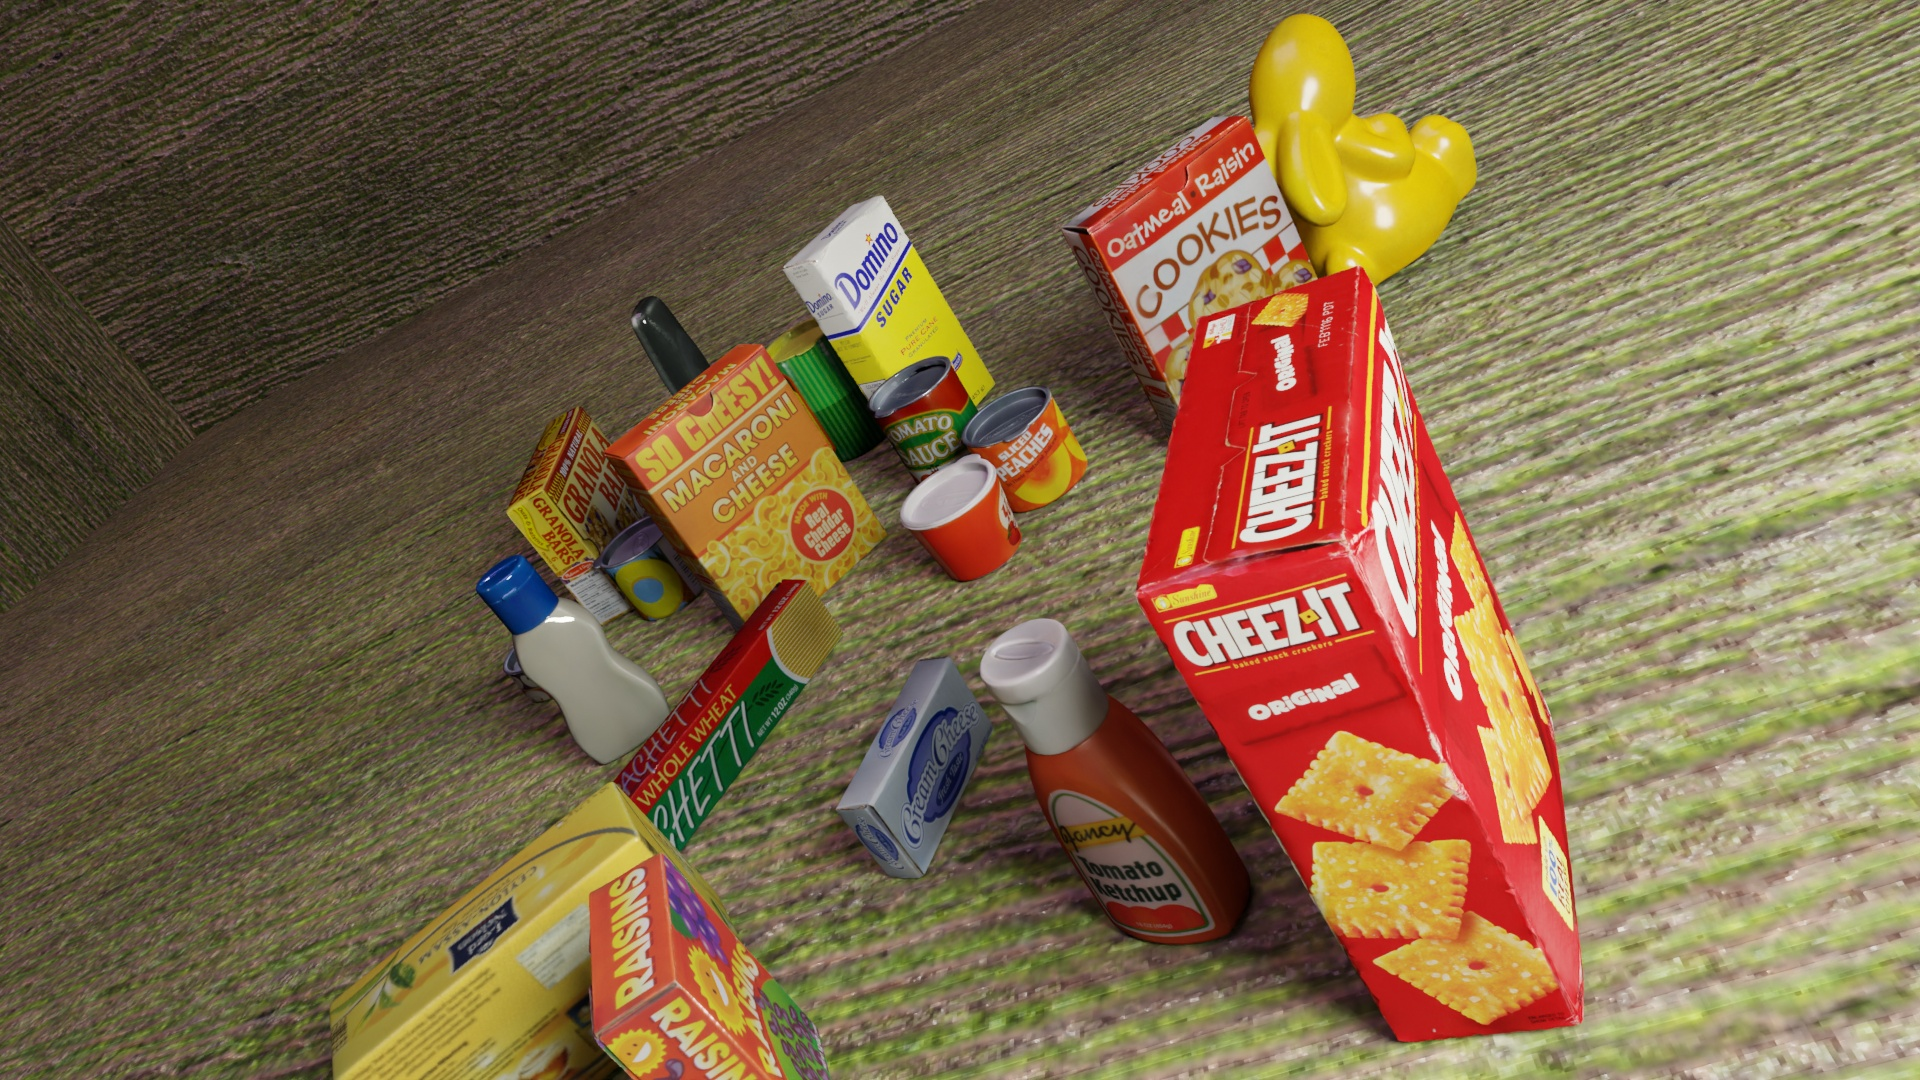
Question:
What are the eight normalized (x, y) image coordinates between 0 and 1 of the cuboid corners for the box of organic whole wheat spaghetti? Your answer should be a list of normalized (x, y) image coordinates between 0 and 1 with bottom face first then top face, all counter-clockwise.
Answer: [(0.300521, 0.875), (0.316146, 0.881481), (0.441667, 0.585185), (0.426042, 0.586111), (0.271875, 0.821296), (0.286979, 0.826852), (0.420312, 0.532407), (0.405208, 0.534259)]